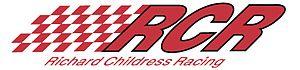
Richard Childress Racing est une écurie NASCAR basée à Welcome en Caroline du Nord et dirigée par Richard Childress.